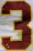
Number: 3